Lê Long Đĩnh

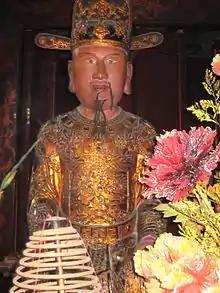
A statue of Lê Long Đĩnh in Hoa Lư

Lê Long Đĩnh (黎龍鋌, 15 November 98619 November 1009), also known as Lê Ngọa Triều, was the last emperor of the Early Lê dynasty of the kingdom of Đại Cồ Việt, ruling from 1005 to 1009. After killing his predecessor and brother Lê Long Việt, he took the throne and named his era Cảnh Thụy. His death at the age of 23 led to the fall of the Early Lê dynasty, and power was seized by the Lý dynasty. In some history books, he is portrayed as a self-indulgent and cruel emperor. However, a lot of temples were created where people still worship him, and recently, some historians have proved that some rumours about his ruling style were exaggerated, and possibly fabrications.